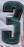
Number: 3